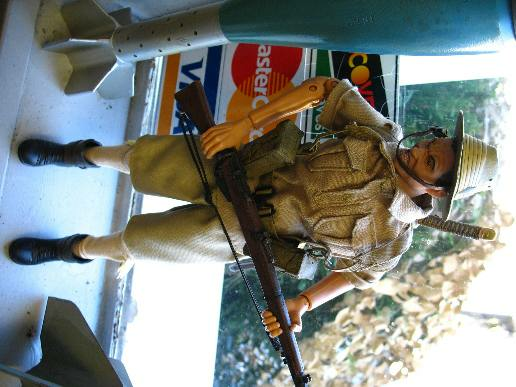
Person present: Yes